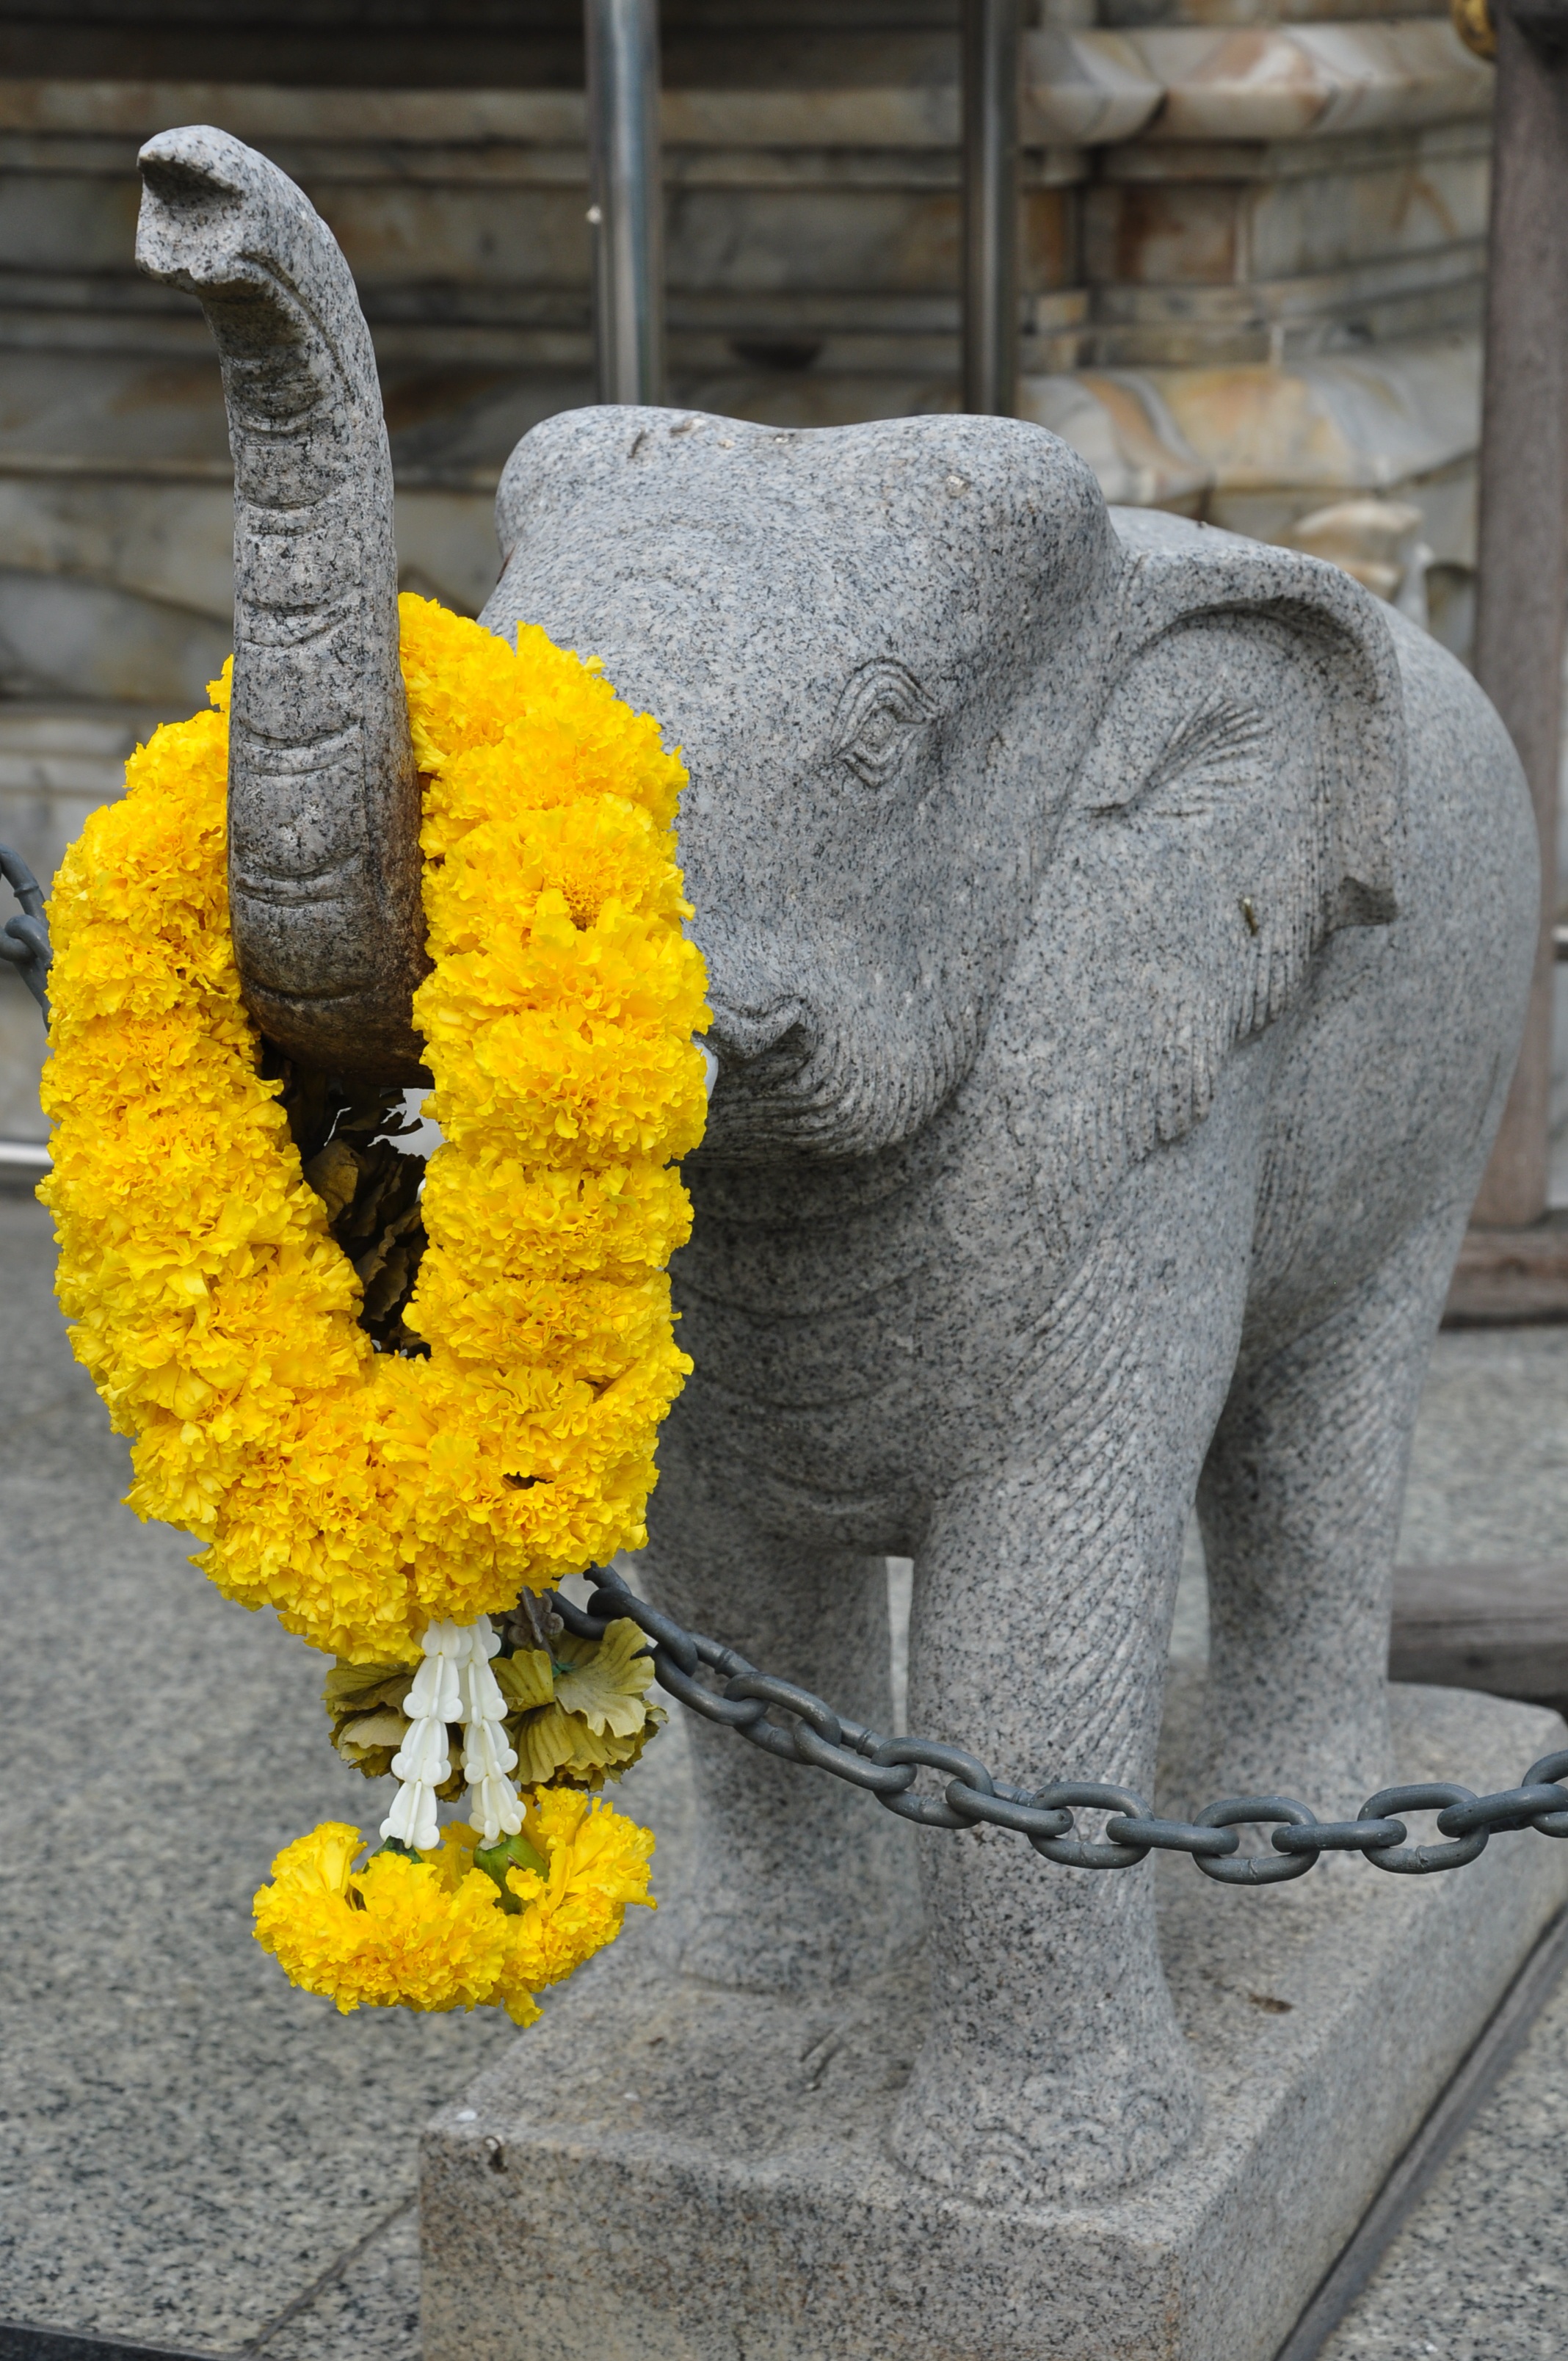
flower, statue, buddhism, religion, yellow, thailand, sculpture, art, carving, elephants, humanities